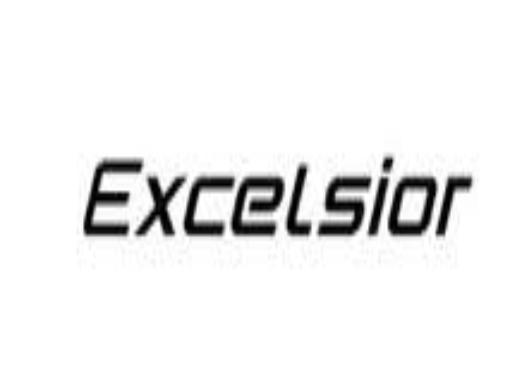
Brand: Excelsior
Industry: Clothes